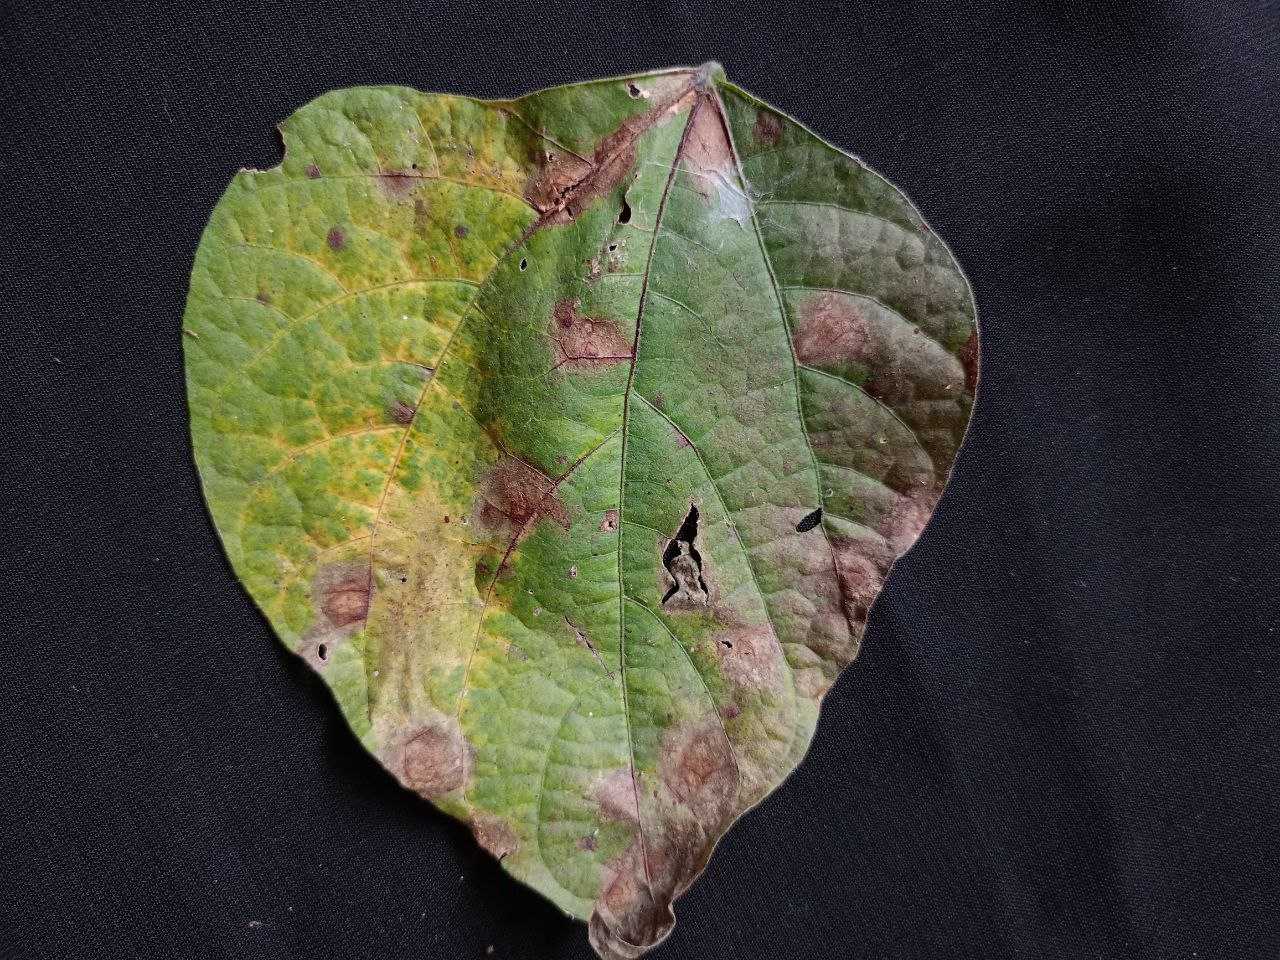
Crop: bean
Leaf condition: Blight